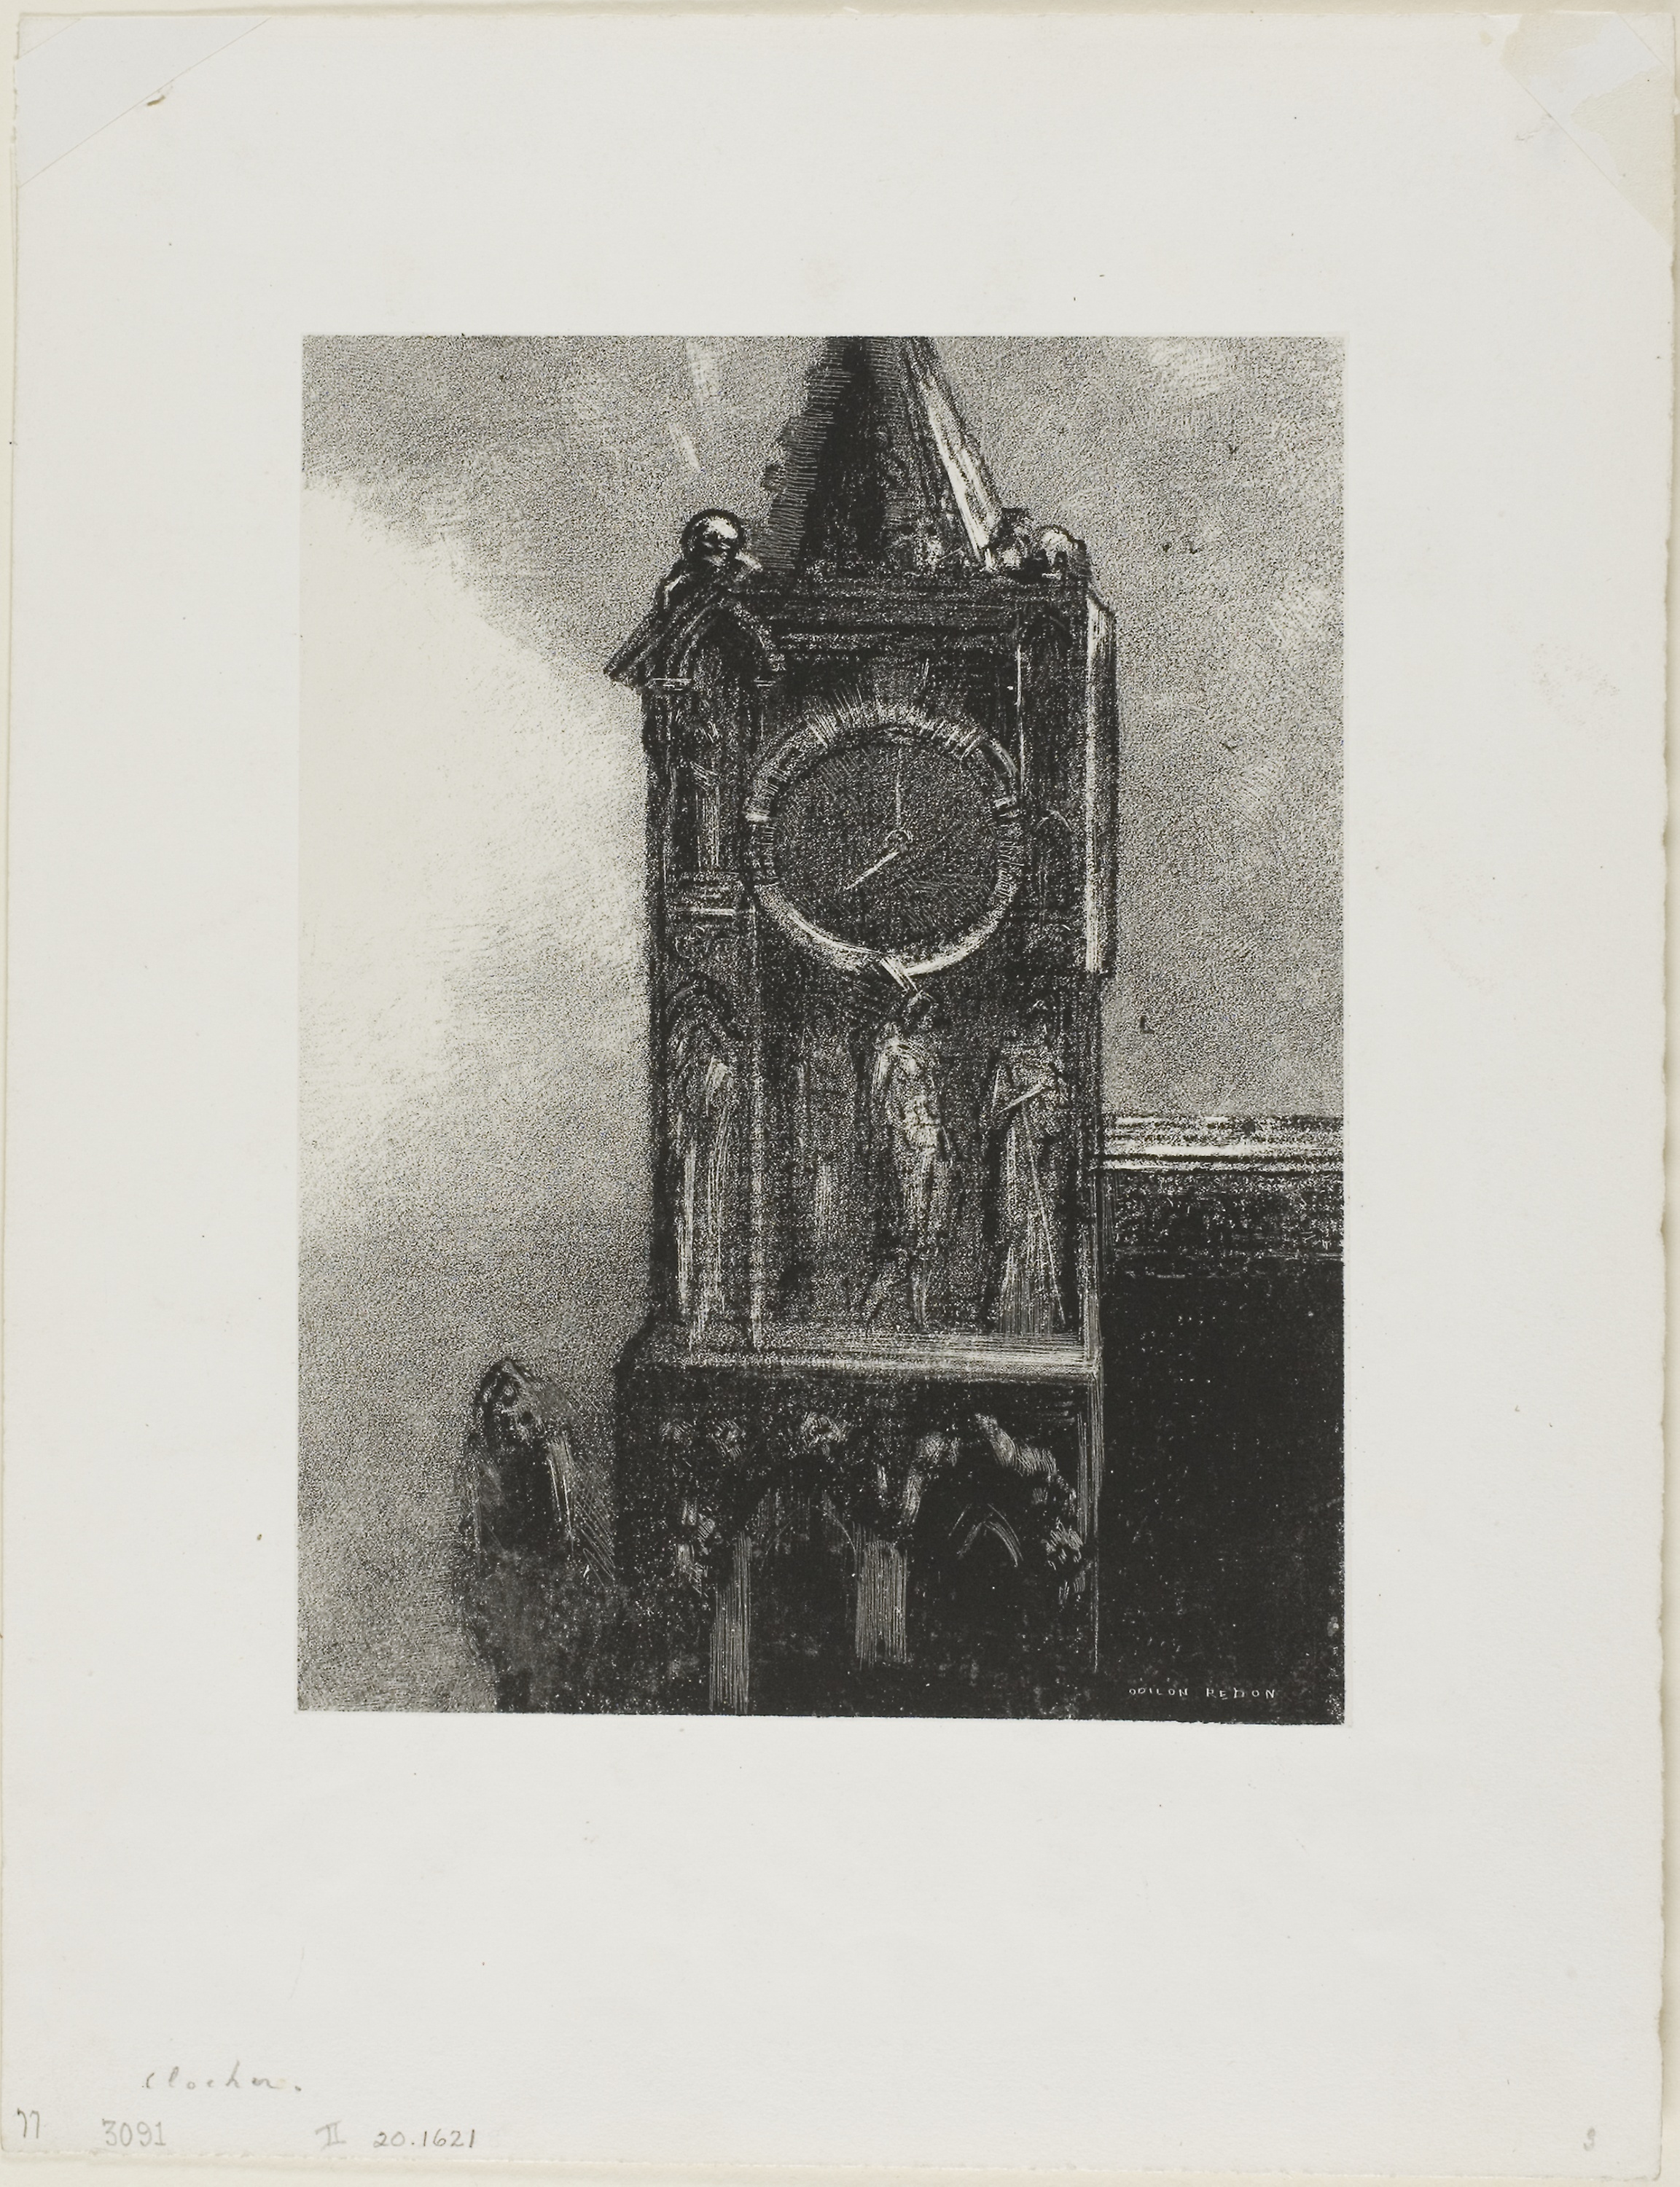
picture frame, history, black and white, artwork, font, drawing, antique